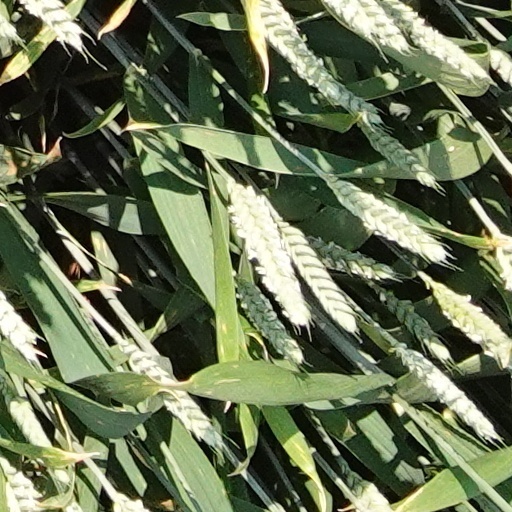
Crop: wheat